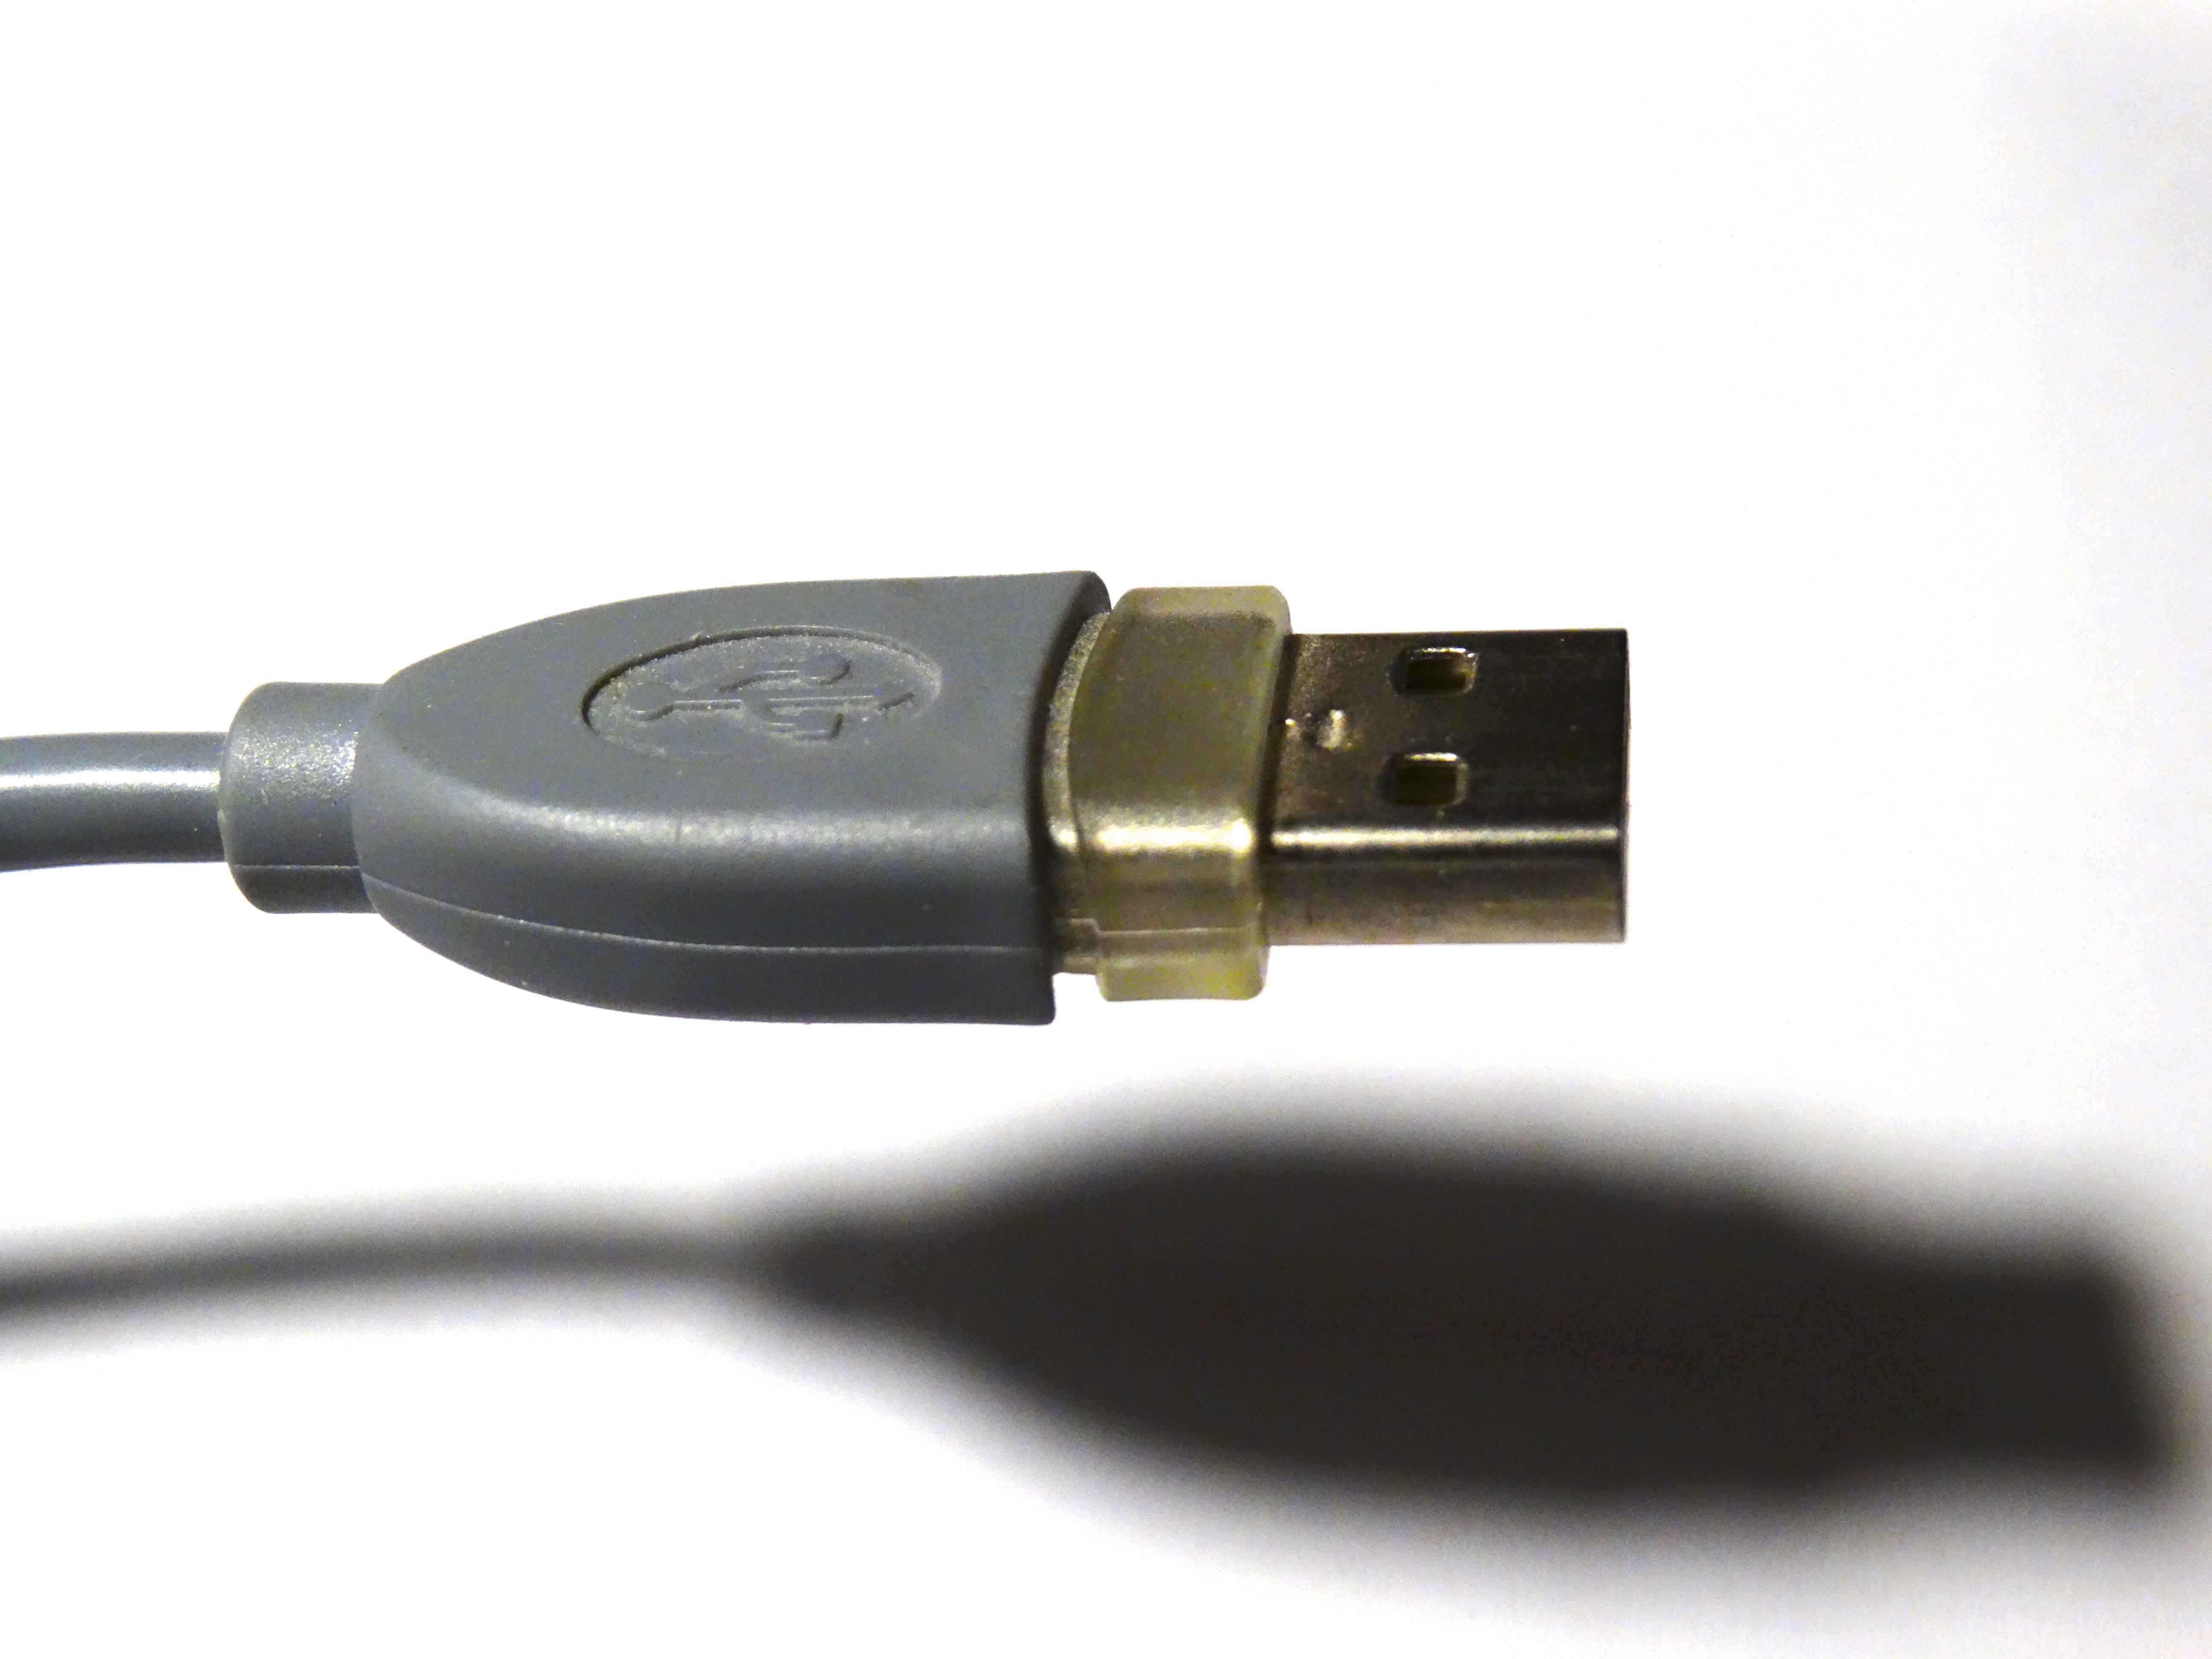
computer, technology, cable, usb, connect, connection, transfer, usb plug, computer accessories, data cable, data transfer, hdmi, electronic device, electronics accessory